WrestleMania 25

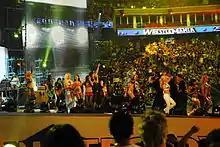
Kid Rock (center) performed while Divas made their way to the ring for a battle royal.

The Money in the Bank ladder match was the start of the event as the participants: CM Punk, Kane, Mark Henry, MVP, Shelton Benjamin, Kofi Kingston, Christian, and Finlay, fought for the briefcase that was suspended over the ring. The match was littered with many notable moments, including a series of the match's combatants performing dives onto the floor of the arena onto each other, as well as Benjamin diving off of the top of a ladder with a senton bomb onto his opponents. The ladder was also used as a weapon by the competitors, which saw it being thrown at each other or, in the case of Kingston, to be used as extra force dropped on their chest as Kofi incapacitated them by draping the collapsed ladder over their bodies and leg dropping onto the ladder. The finish came with Punk and Kane on top of the ladder, which saw Punk execute a series of kicks on Kane from atop the ladder, knocking him off. Punk went on to win the match after he grabbed the hanging briefcase. Punk's victory marked his second consecutive victory in the match.